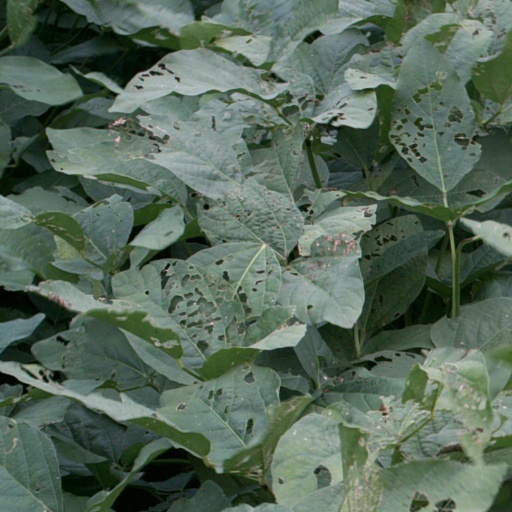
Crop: soybean